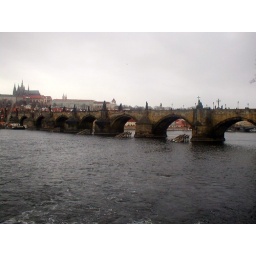
Charles bridge over the the river Vltava in Prague on a very cold day in March 2005.